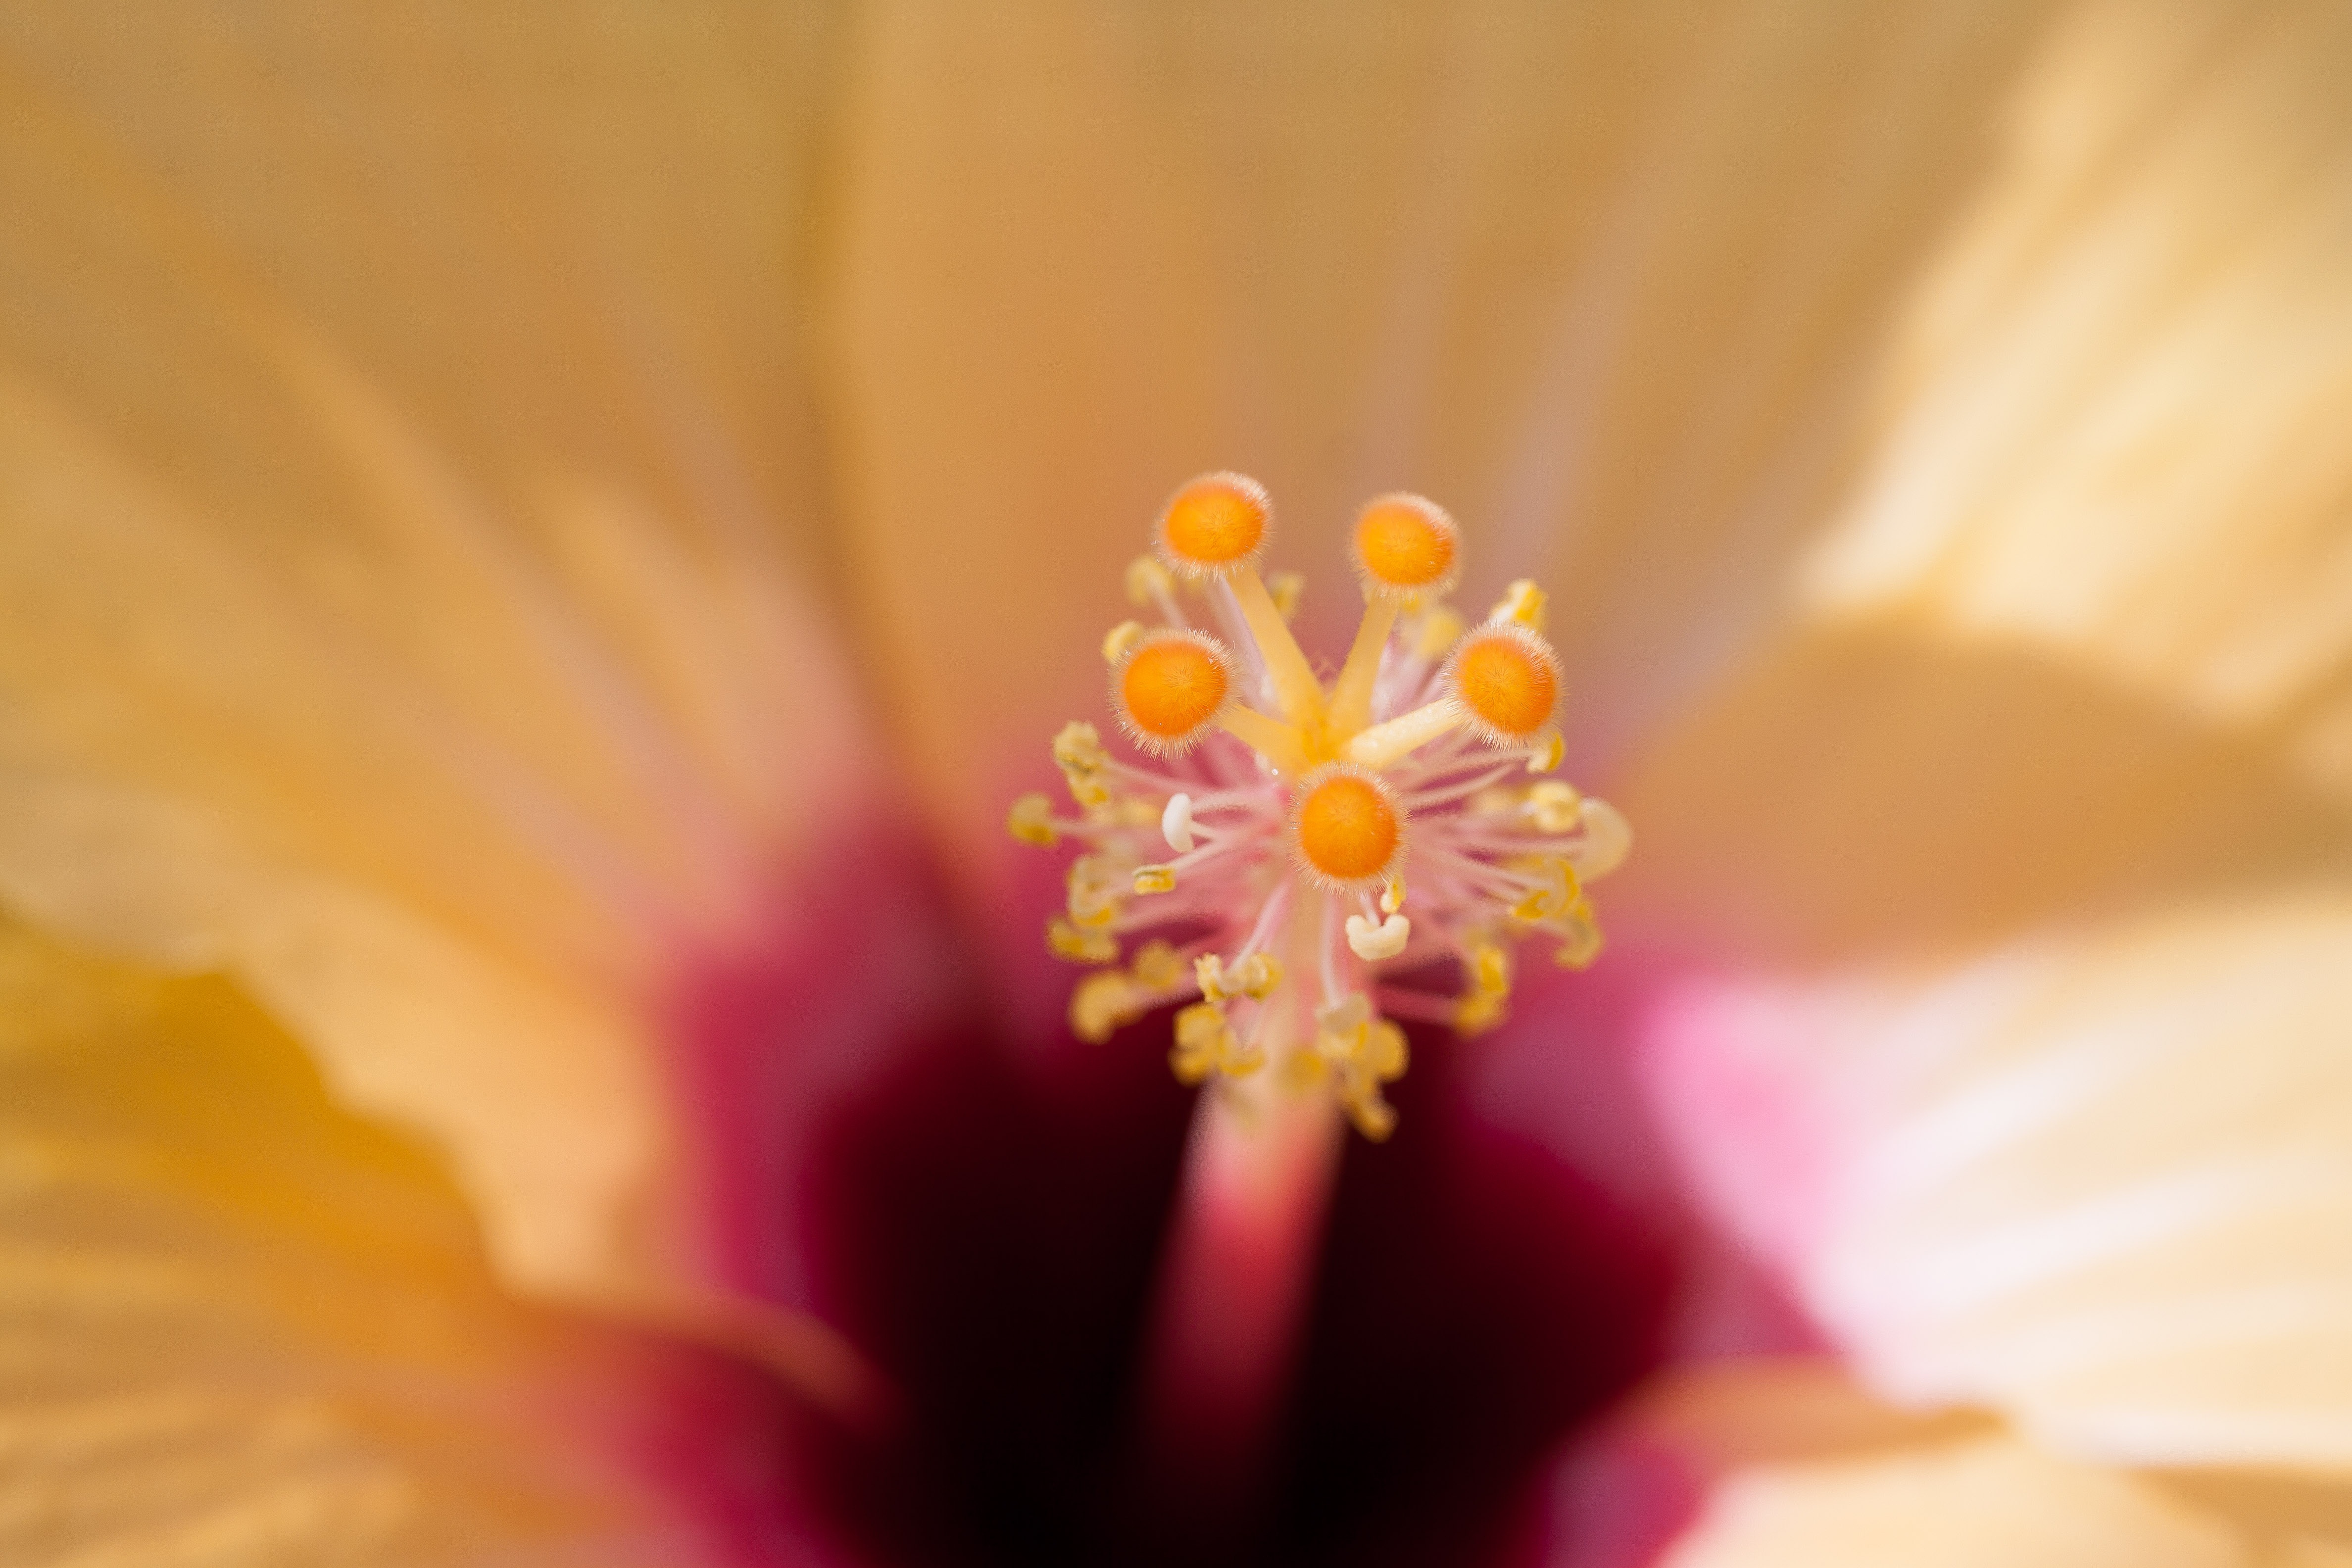
blossom, plant, photography, sunlight, flower, purple, petal, pollen, stamp, macro, yellow, close, flora, wildflower, close up, columna, hibiscus, malvaceae, filigree, sepals, macro photography, ornamental plant, flowering plant, mallow, chinese rose, land plant, chinese rose eibisch, stylus branches